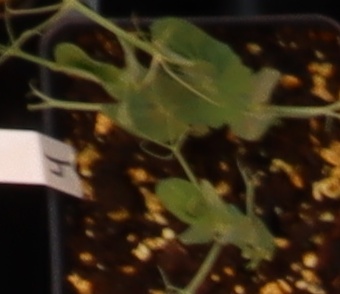
Label: Field Pea